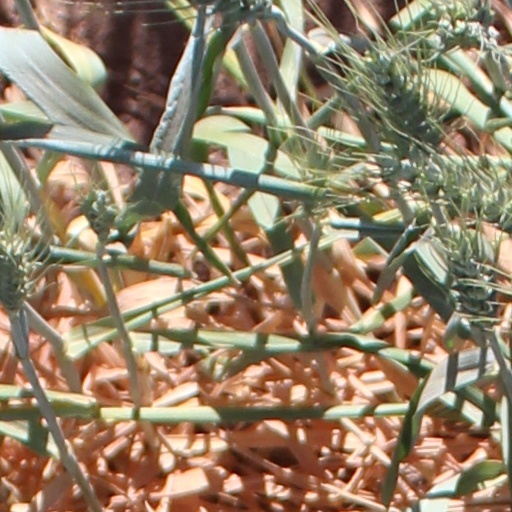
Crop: wheat